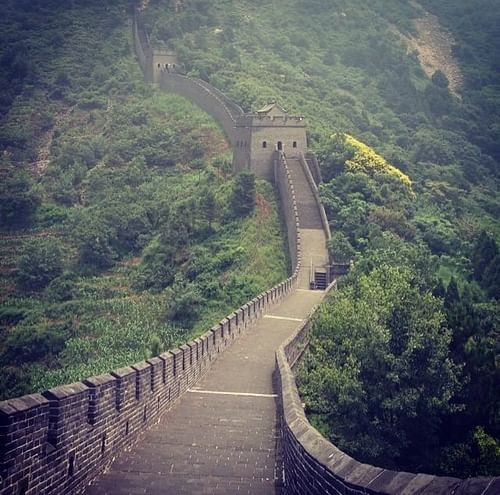
Landmark: Great Wall of China